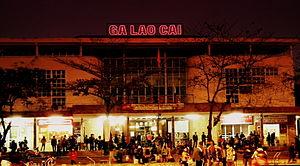
La gare de Lào Cai est à une gare ferroviaire vietnamienne située dans la ville de Lào Cai, province de Lào Cai.